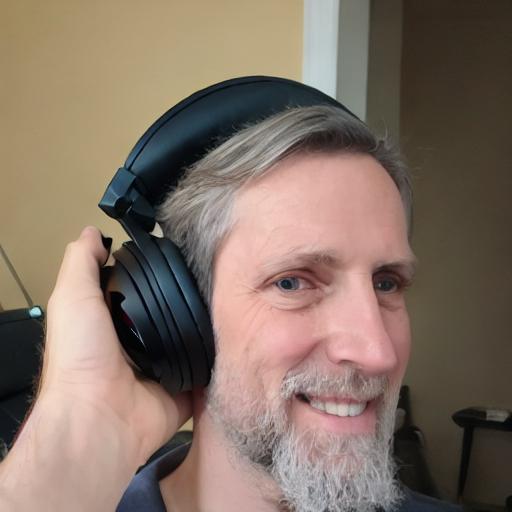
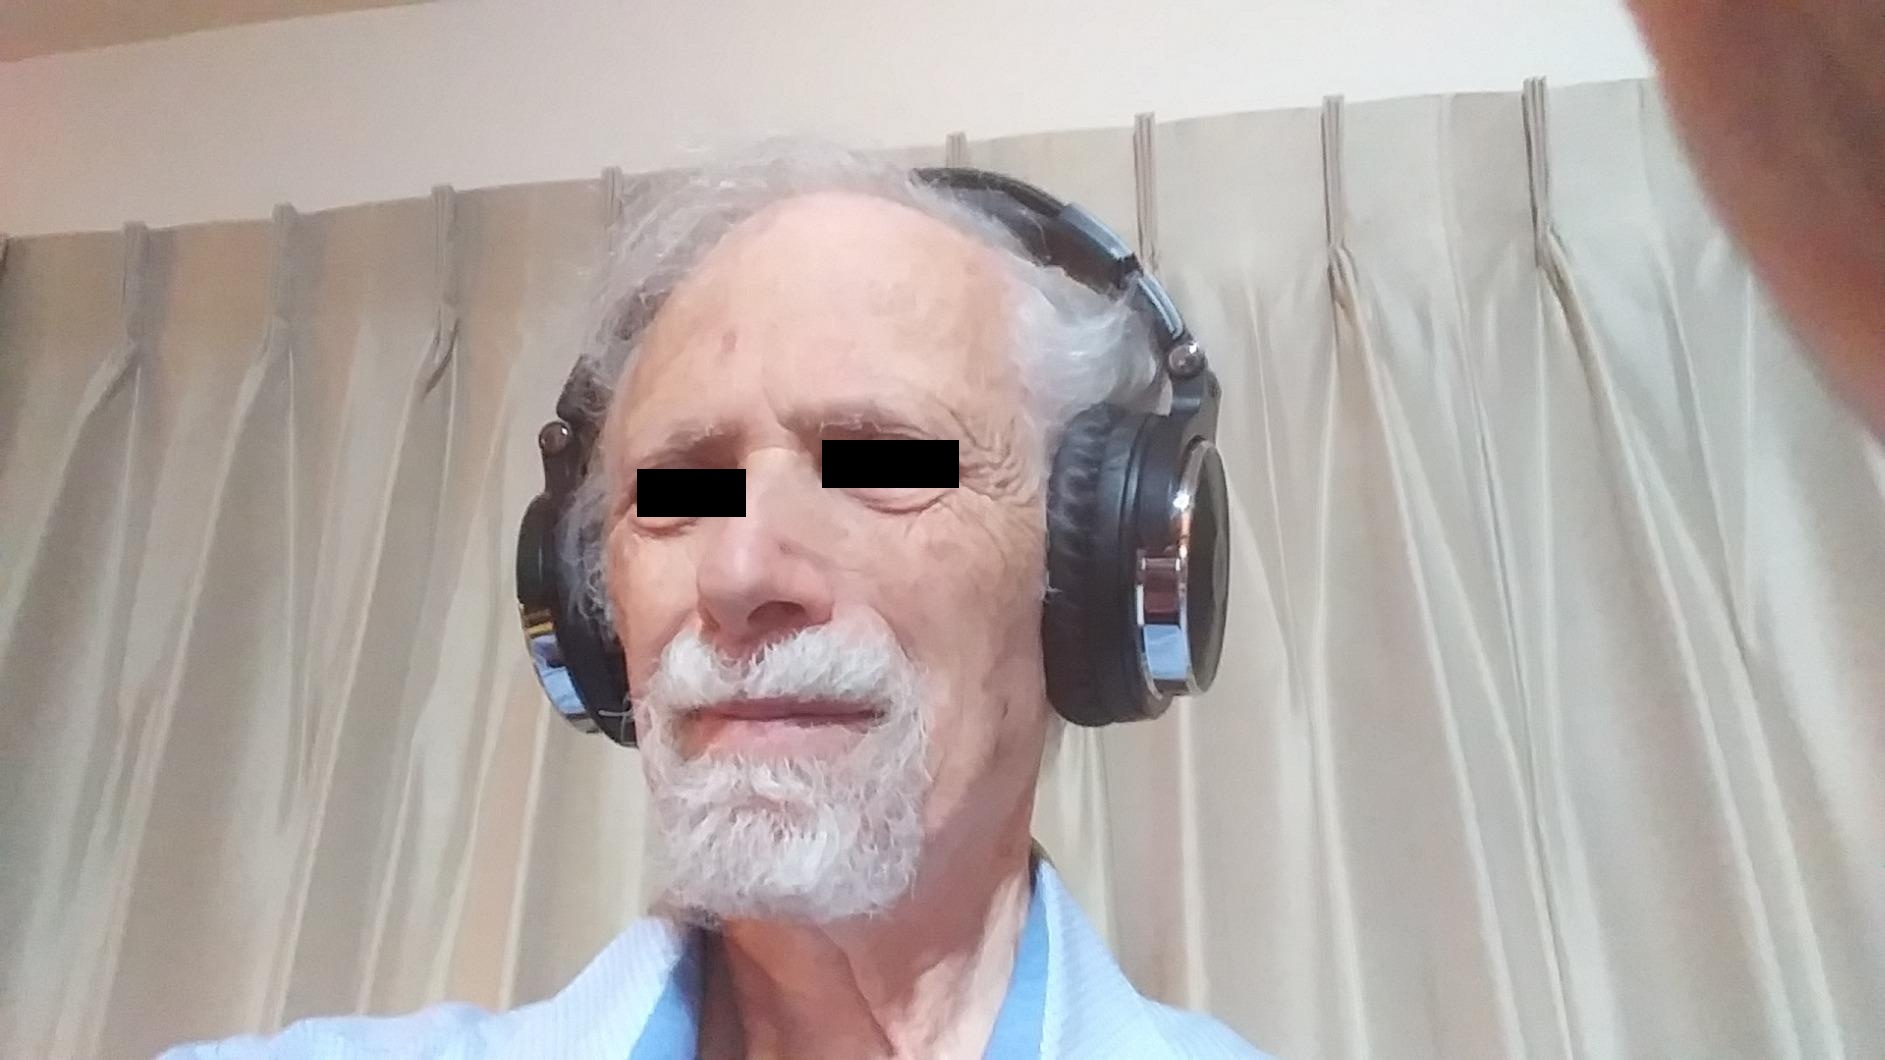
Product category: headphones
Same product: no